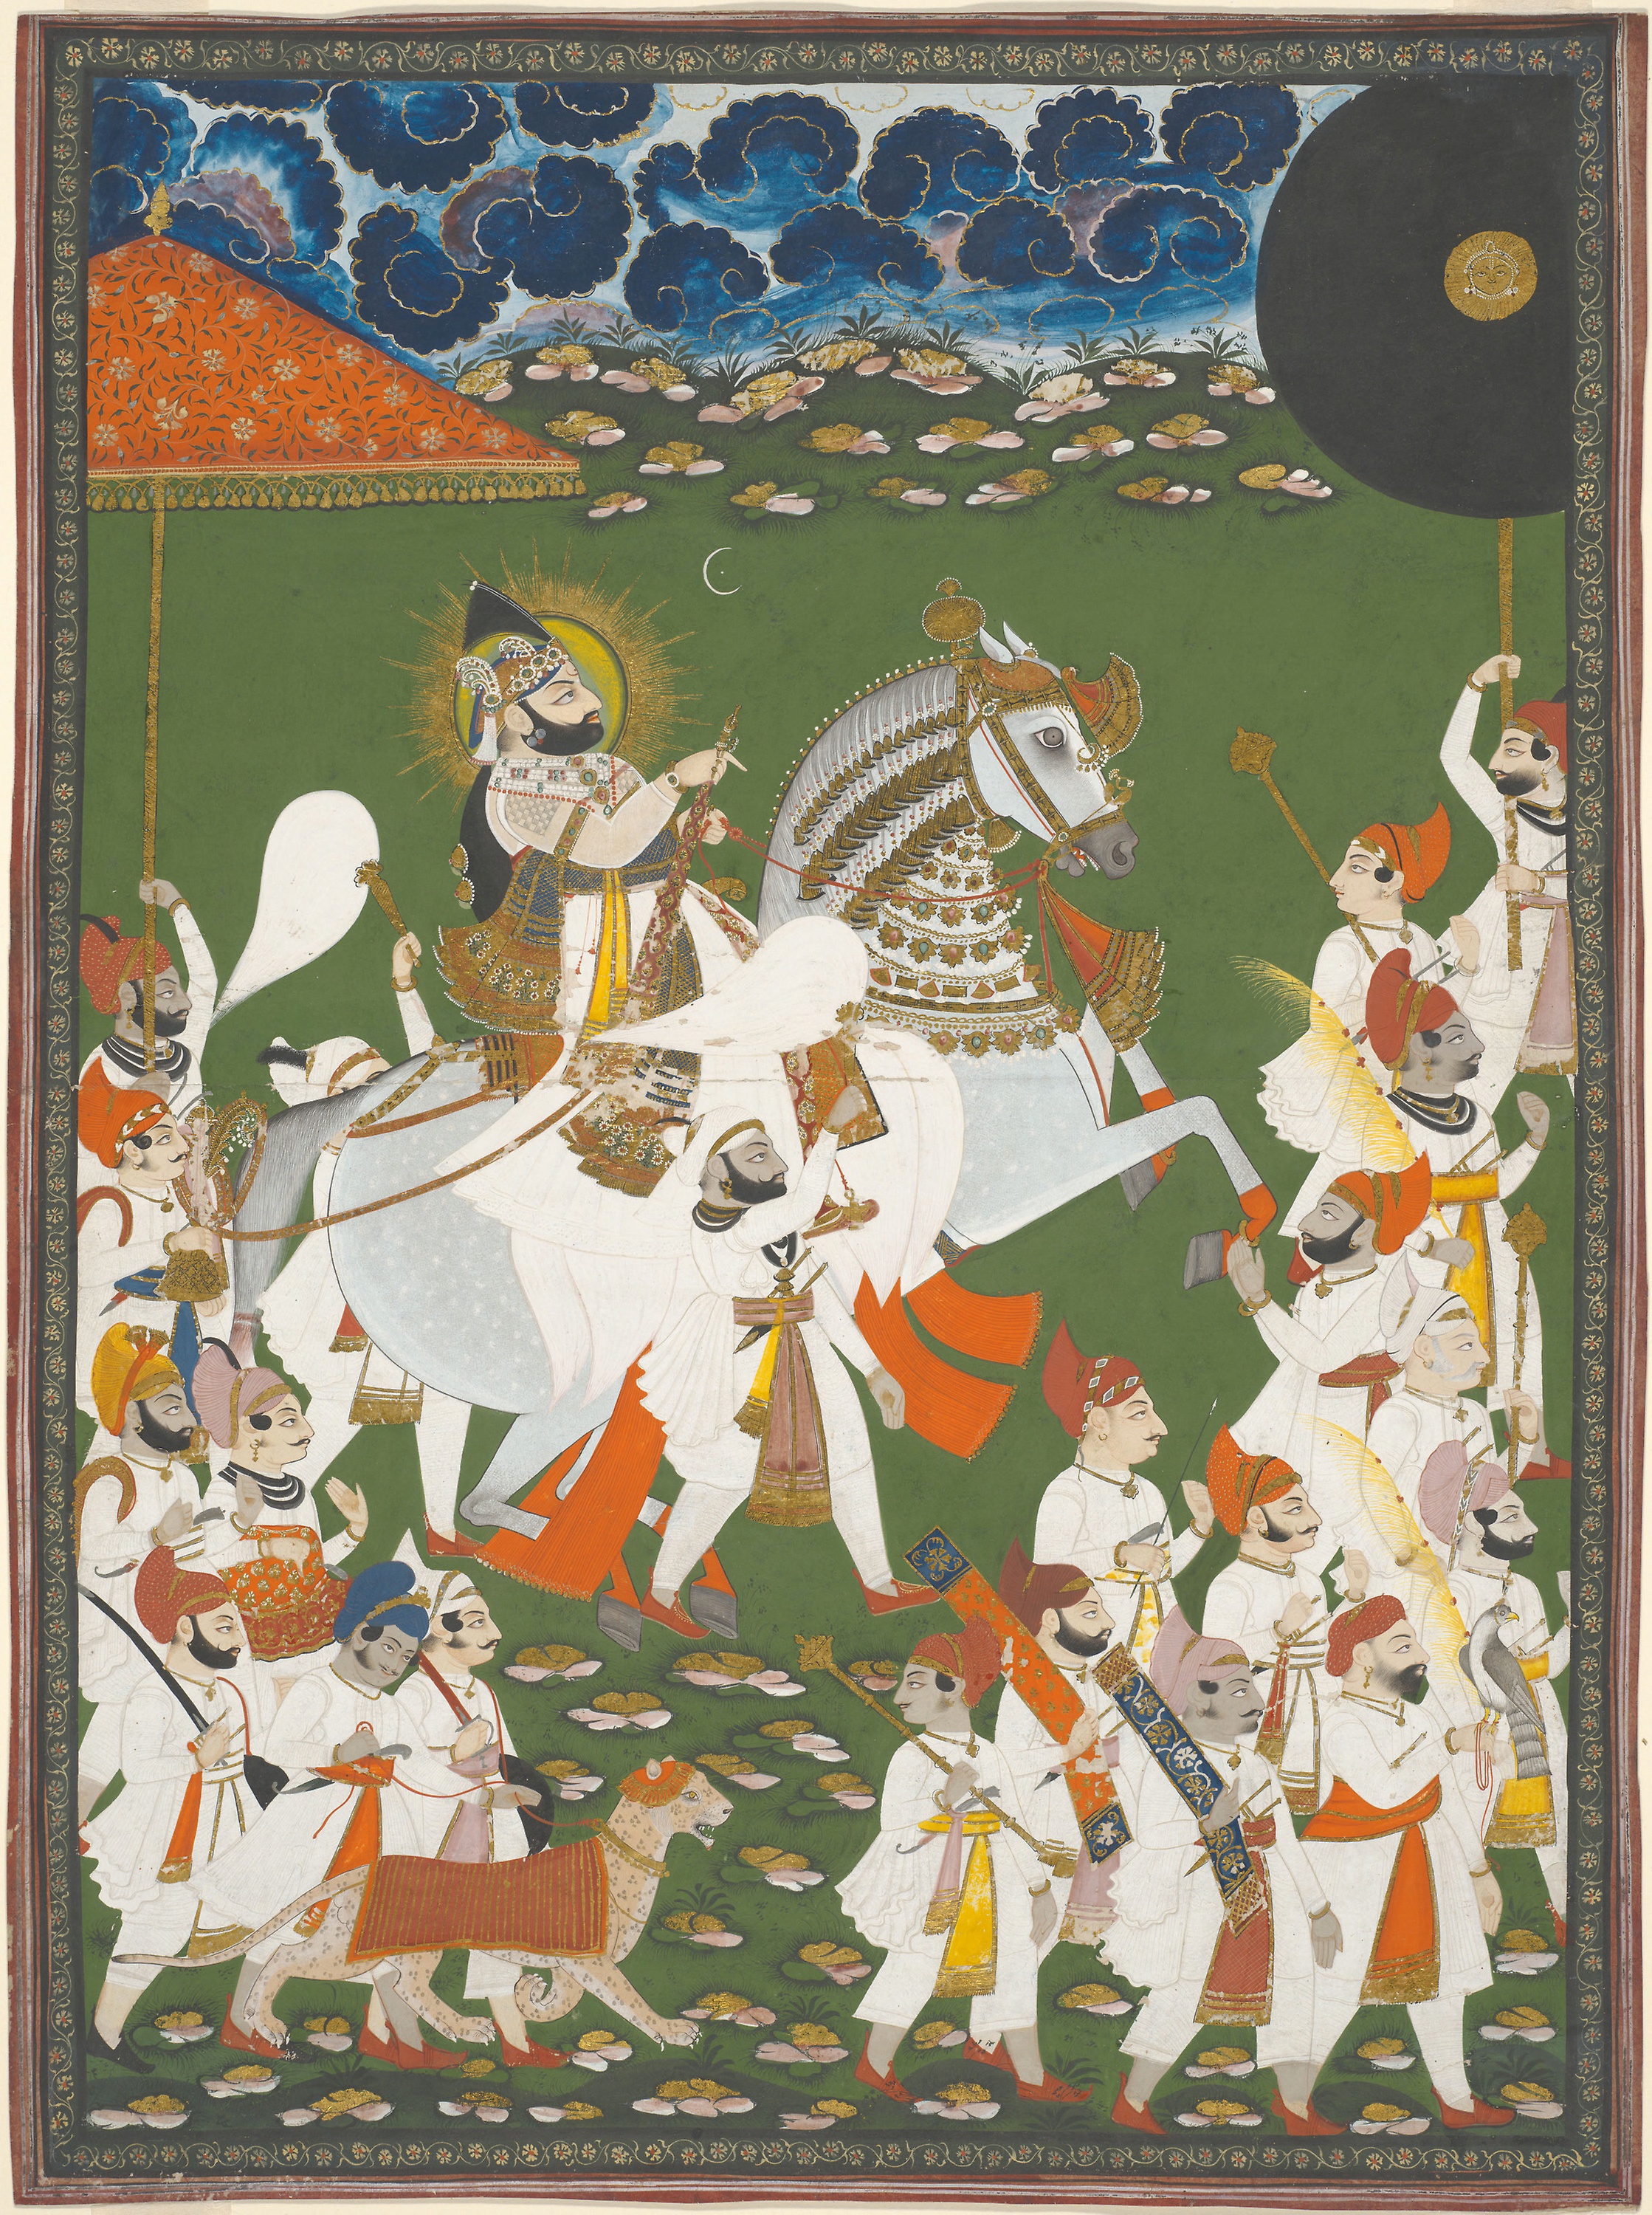
fauna, art, miniature, picture frame, illustration, recreation, painting, artwork